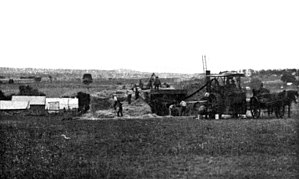
Tærskeværk
Dampdrevet tærskeværk, 1915, Australien.
Et tærskeværk er en stationær eller transportabel maskine, som tidligere blev benyttet til at separere kerner og frø fra stråafgrøder. Energien, der trak værket, blev overført med en drivrem fra en hestegang, vandmølle, dampmaskine, elektromotor eller traktor.